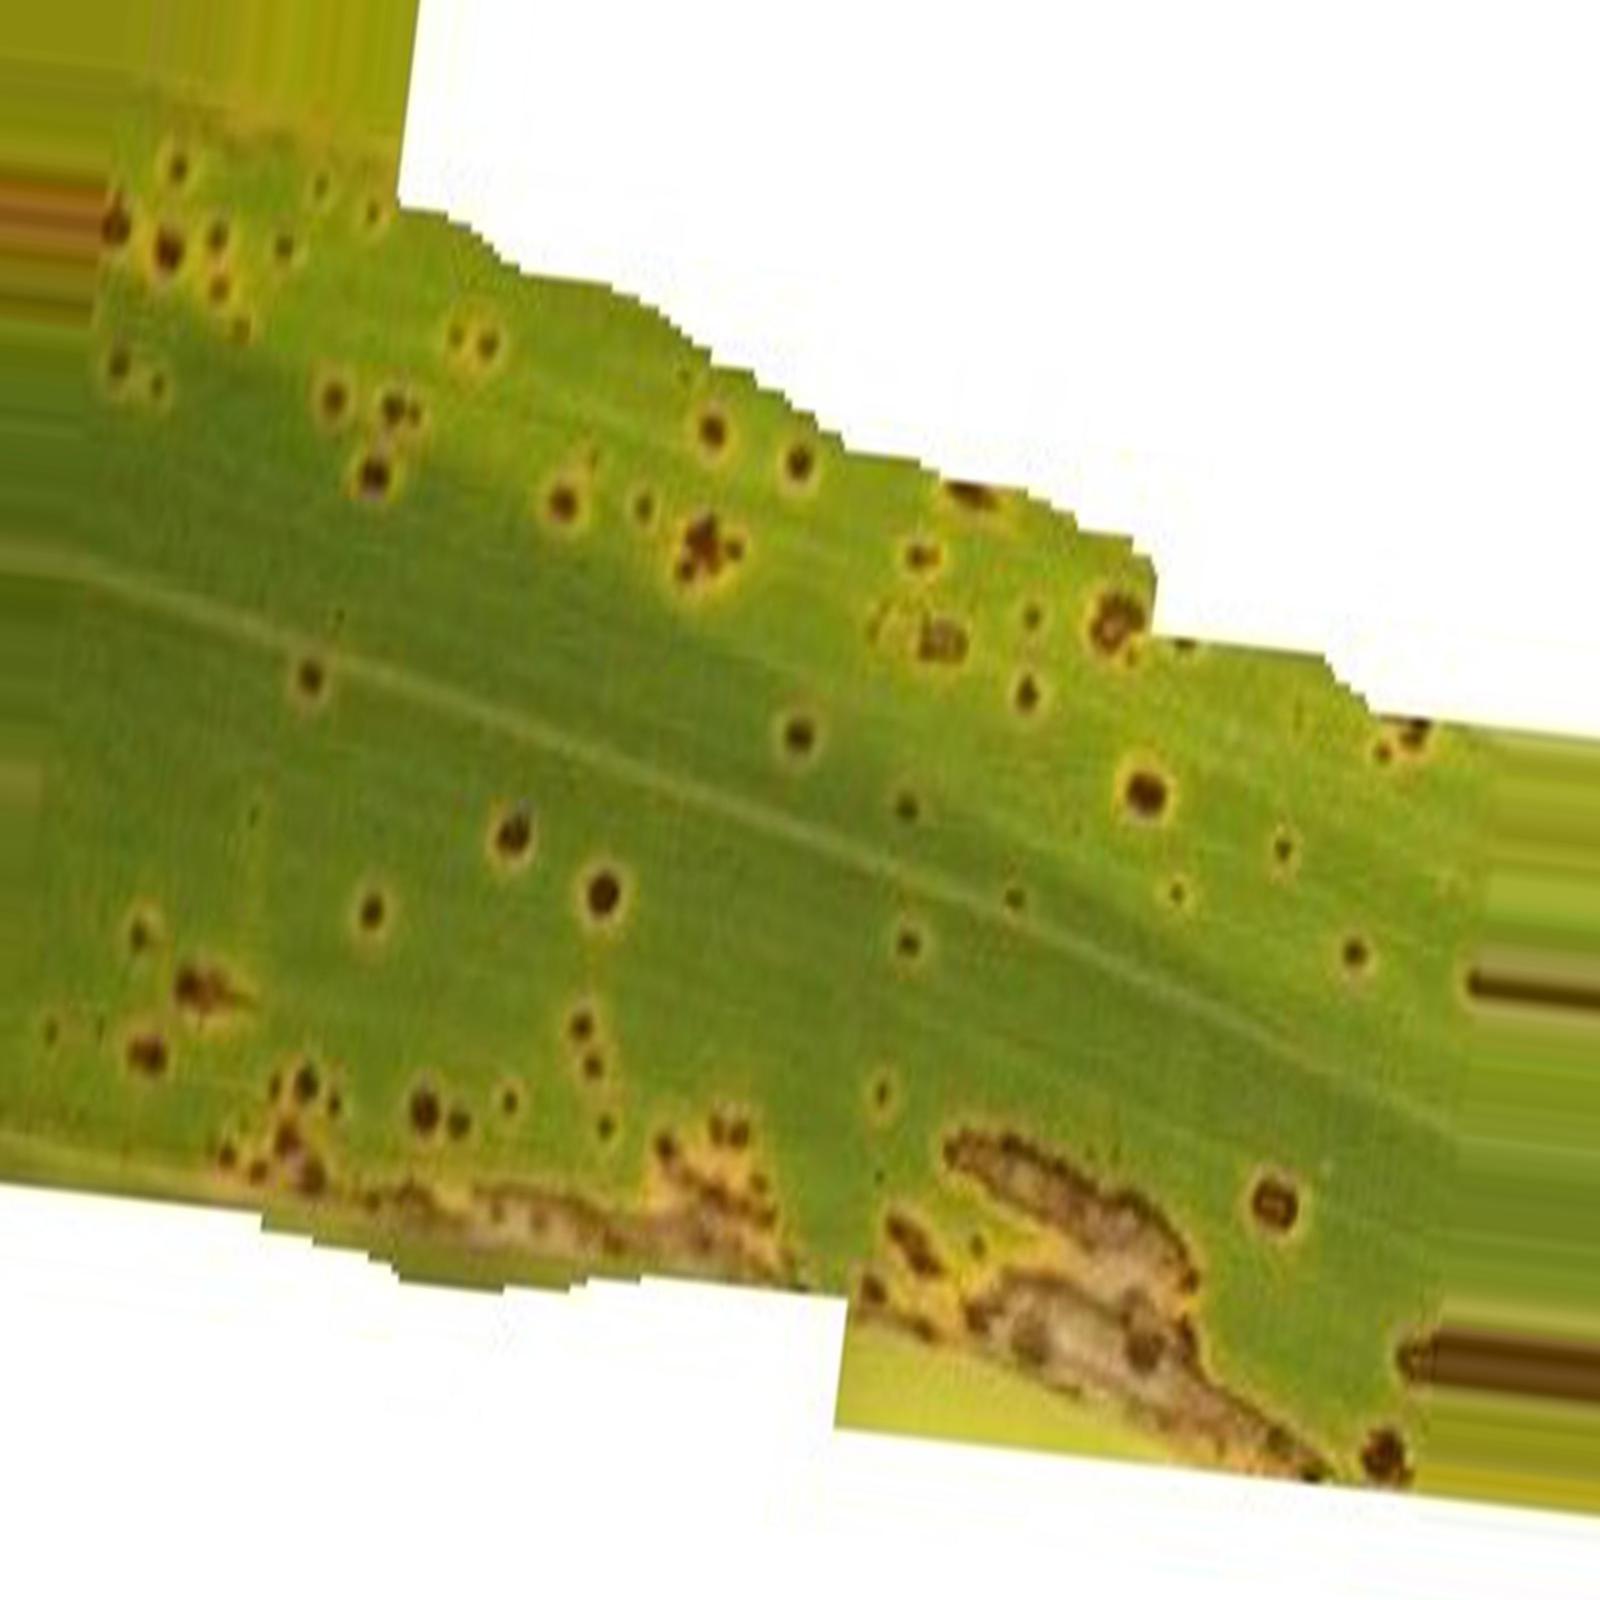
Nhãn: Bệnh Đốm Nâu ( Brown spot )